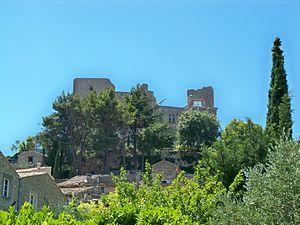
Chateau de Sade à Lacoste, Vaucluse, France
Donatien Alphonse François de Sade, né le 2 juin 1740 à Paris et mort le 2 décembre 1814 à Saint-Maurice, est un homme de lettres, romancier, philosophe et homme politique français, longtemps voué à l'anathème en raison de la part accordée dans son œuvre à l'érotisme et à la pornographie, associés à des actes de violence et de cruauté. L'expression d'un athéisme anticlérical virulent est l'un des thèmes les plus récurrents de ses écrits et la cause de leurs mises à l'index.